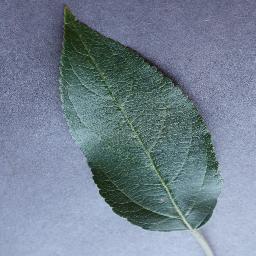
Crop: apple
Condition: healthy